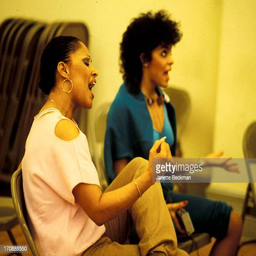
pop artist rehearsing for the musical filming location